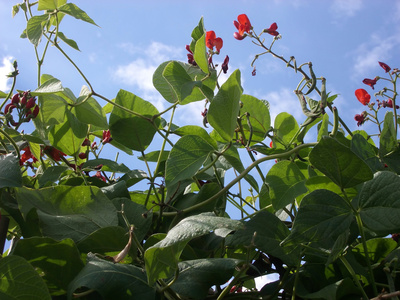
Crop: unknown
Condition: bean